Nnewi

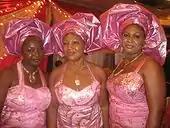
Traditional attire often worn by Igbo women

The traditional attire for the men is an overflowing jumper or a long-sleeved shirt worn over the gooji wrapper, which is tied around the waist, curving down to the ankles. This dress is matched with a cap and a walking stick, which aids as an instrument of support and defense. The traditional wear for the women is a blouse, worn over a loin cloth. This female attire goes with a head-tie ear rings and necklaces or traditional necklaces.